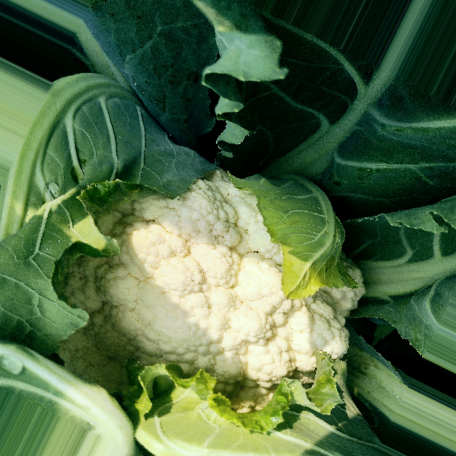
Label: Disease Free